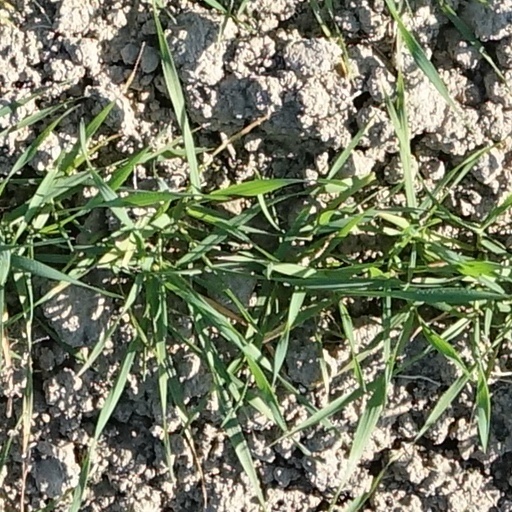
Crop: wheat